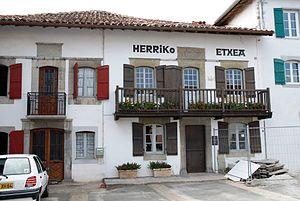
Hélette est une commune française, située dans le département des Pyrénées-Atlantiques en région Nouvelle-Aquitaine.